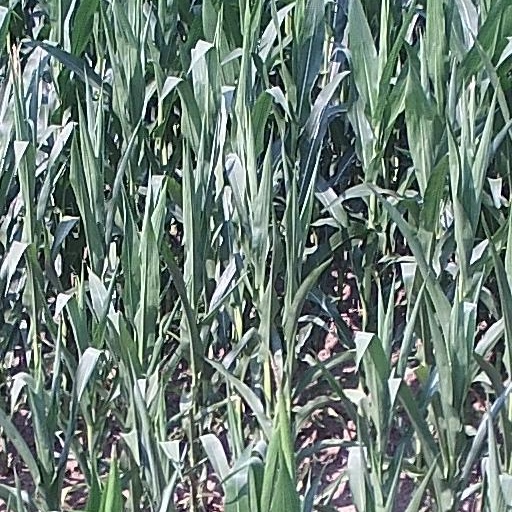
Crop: maize; corn